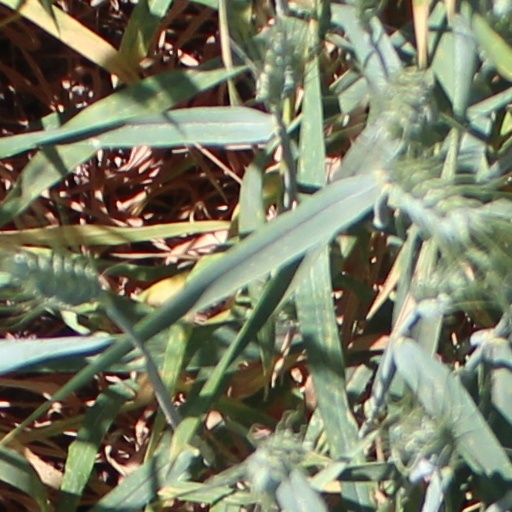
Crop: wheat